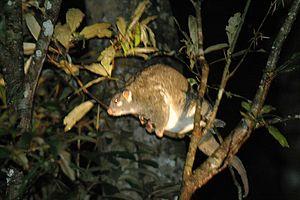
un opossum australien
Le Pseudochirops archeri est une des quatre espèces du genre Pseudochirops. C'est la seule espèce trouvée en Australie, les autres espèces vivant en Papouasie-Nouvelle-Guinée et dans les îles environnantes. Il vit uniquement en forêt humide sur un tout petit territoire du nord-est du Queensland entre Paluma et le plateau du Mont Windsor.
Les Pseudochirops forment un genre de mammifères marsupiaux, comprenant 5 espèces. Les espèces de Pseudochirops sont réparties entre la Province du Queensland, en Australie et l'île de Nouvelle-Guinée.